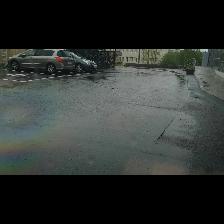
Label: NonHuman